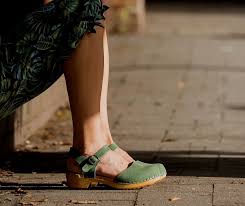
Label: Clog